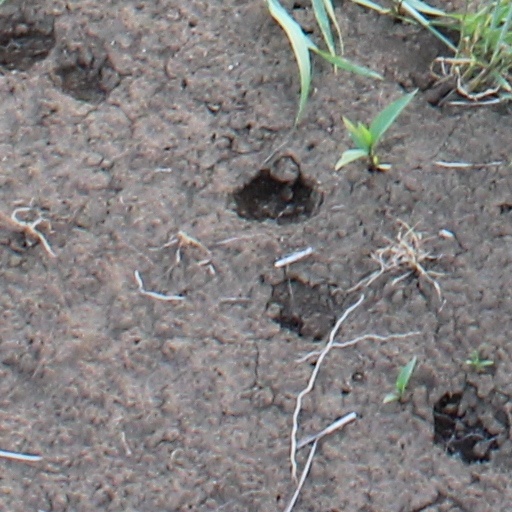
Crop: wheat